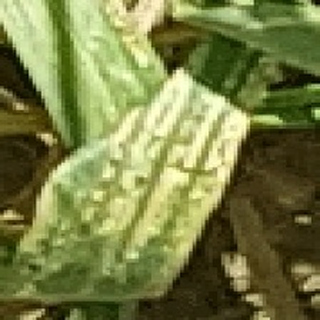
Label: wheat_yellow_rust